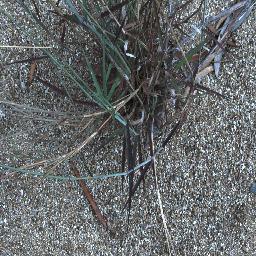
Label: negative